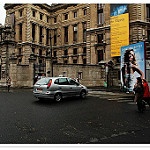
Label: street